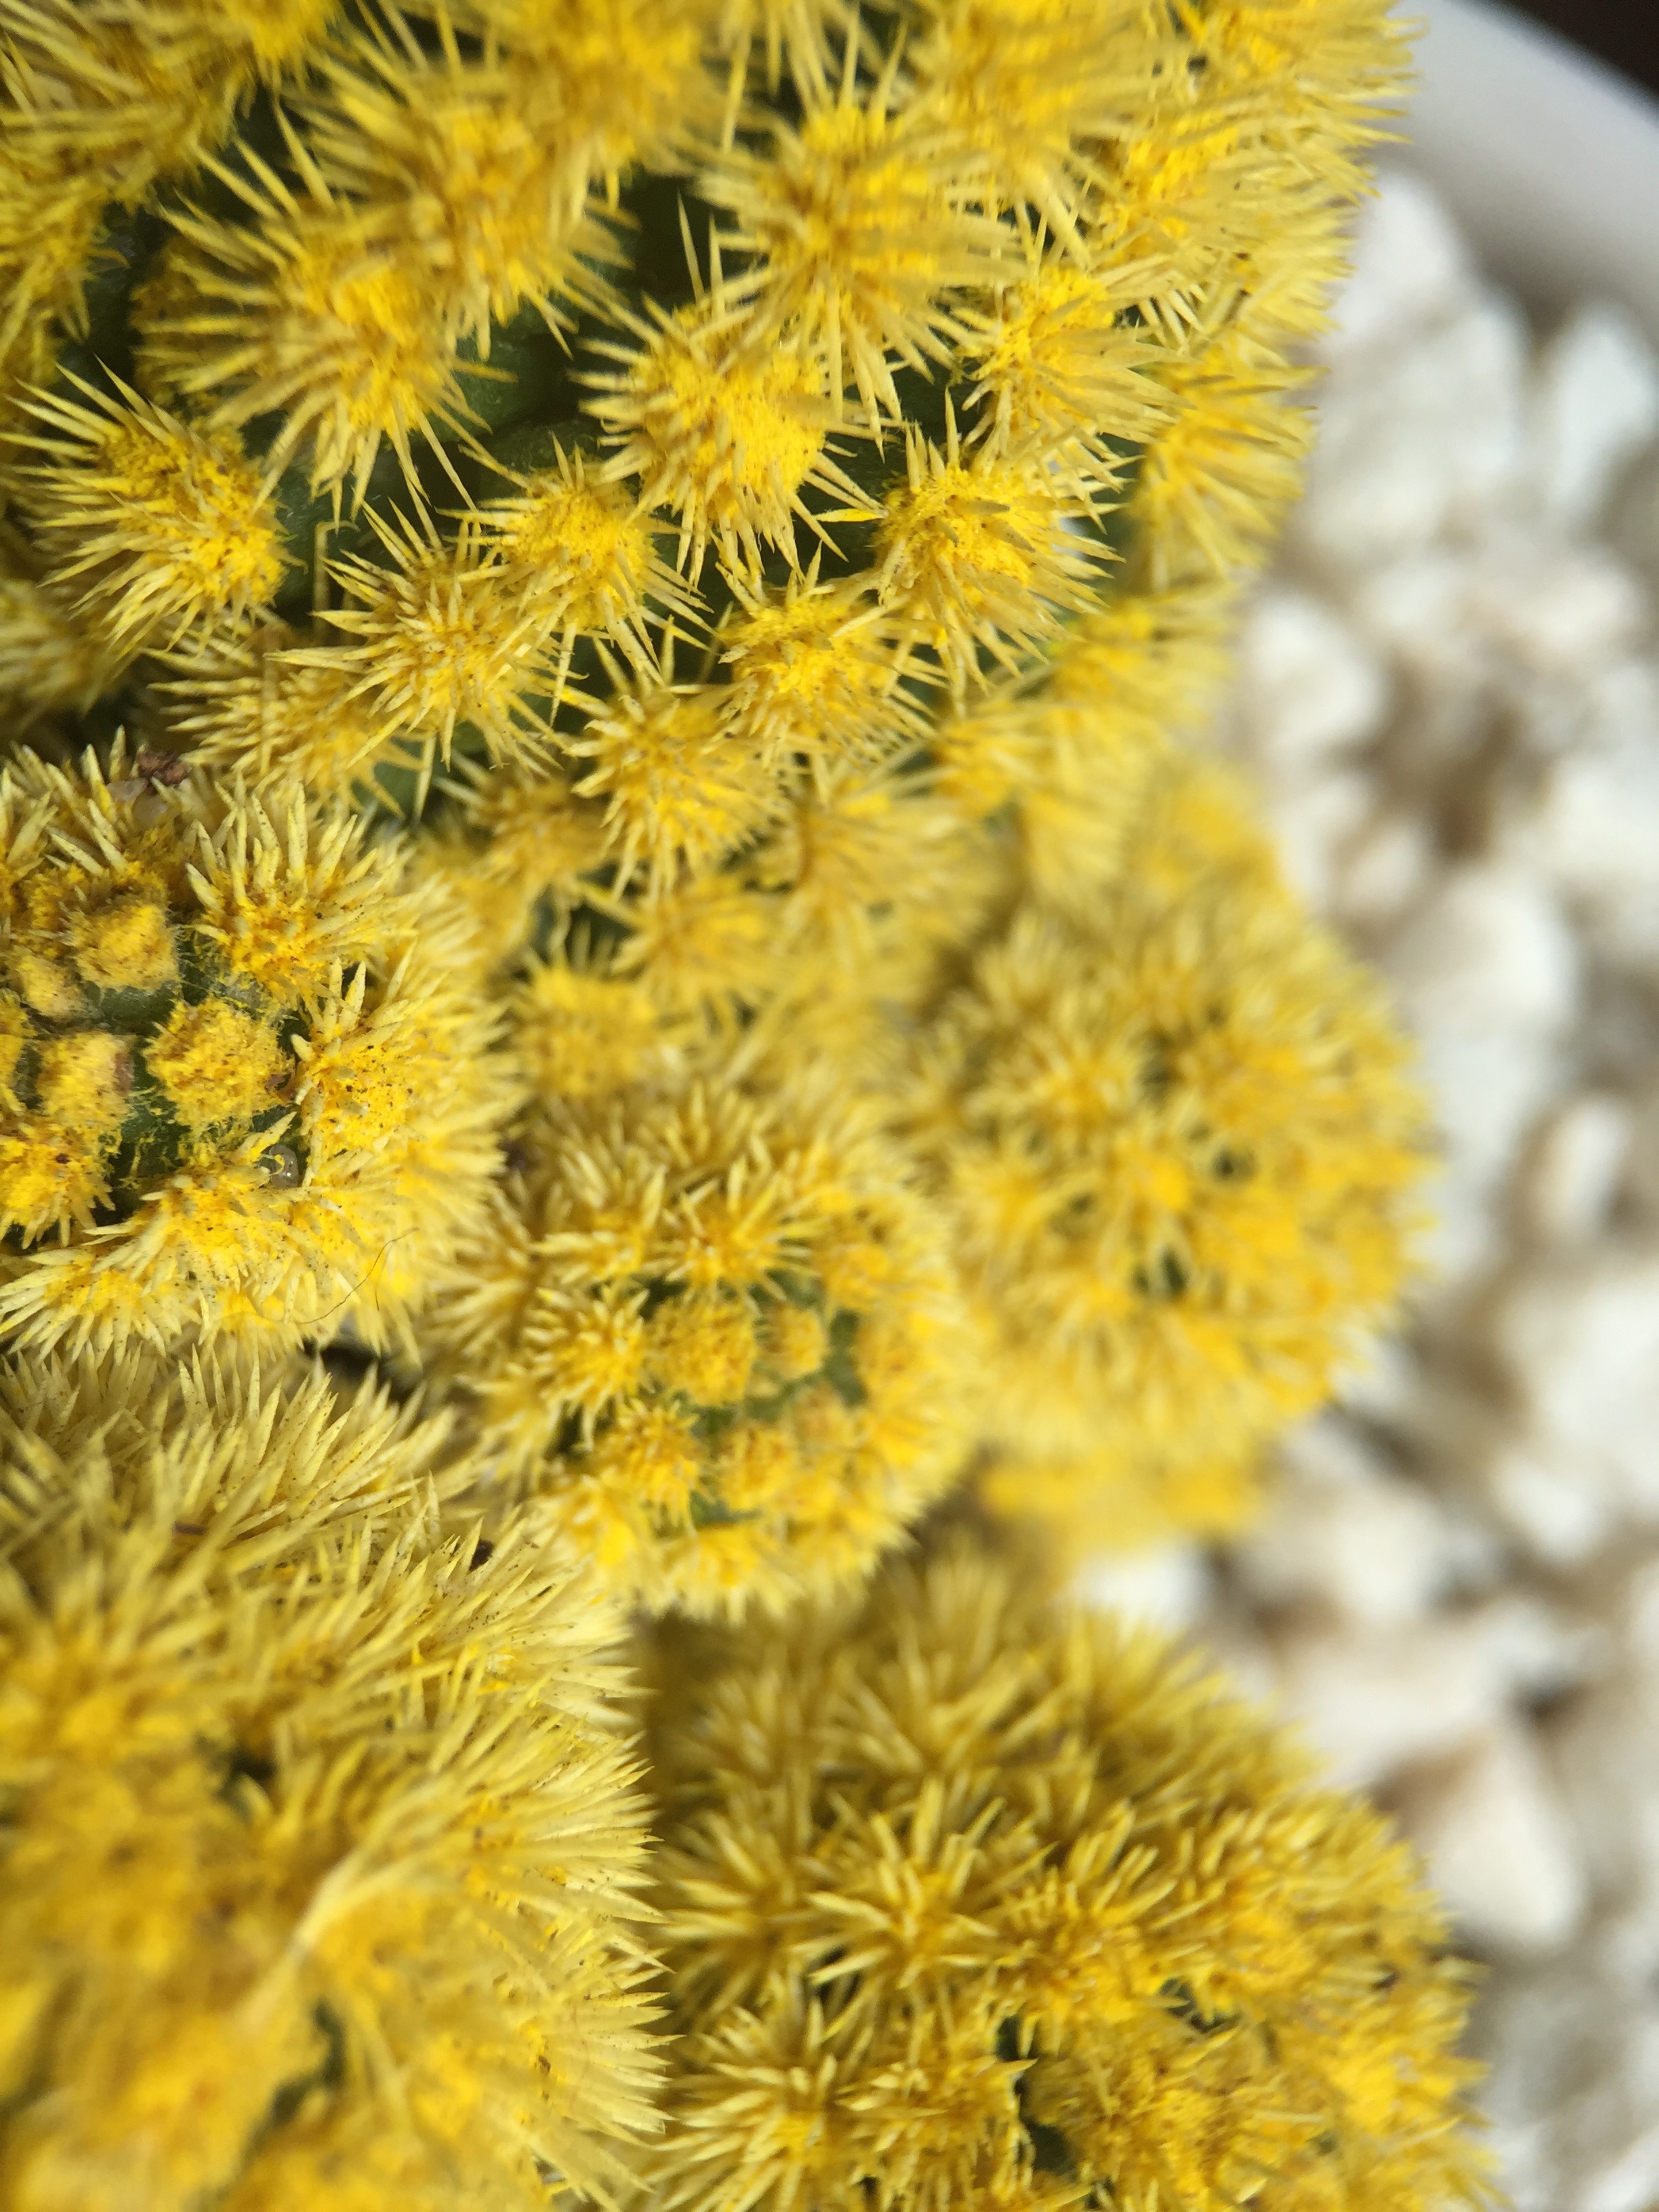
plant, dandelion, flower, pollen, botany, yellow, flora, wildflower, close up, macro photography, flowering plant, daisy family, land plant